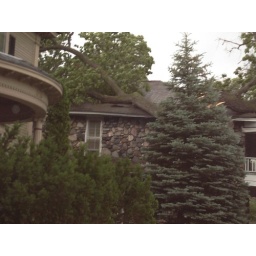
A tree fell on my house in a wind gust. It was freakin' loud and it shook the house.